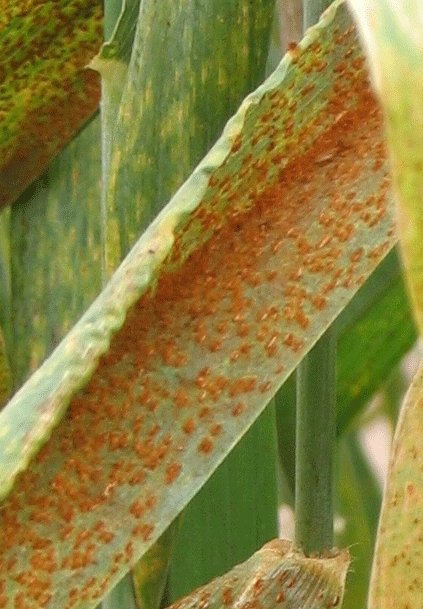
Label: Wheat___Brown_Rust